Gheimeh

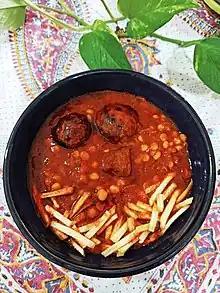
Gheimeh stew

Gheimeh, gheymeh, or qeimeh is an Iranian stew ("khoresh") consisting of diced mutton, tomatoes, split peas, onion, and dried lime, garnished with golden, thinly sliced crispy potatoes. The stew is sometimes garnished with fried eggplant and is usually served with white rice ("polow").